Gaâfour

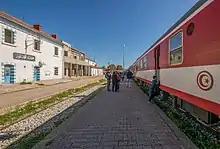
Rail station of Gaâfour

The town has a station located on the railway linking Tunis to Kalaat Khasba.